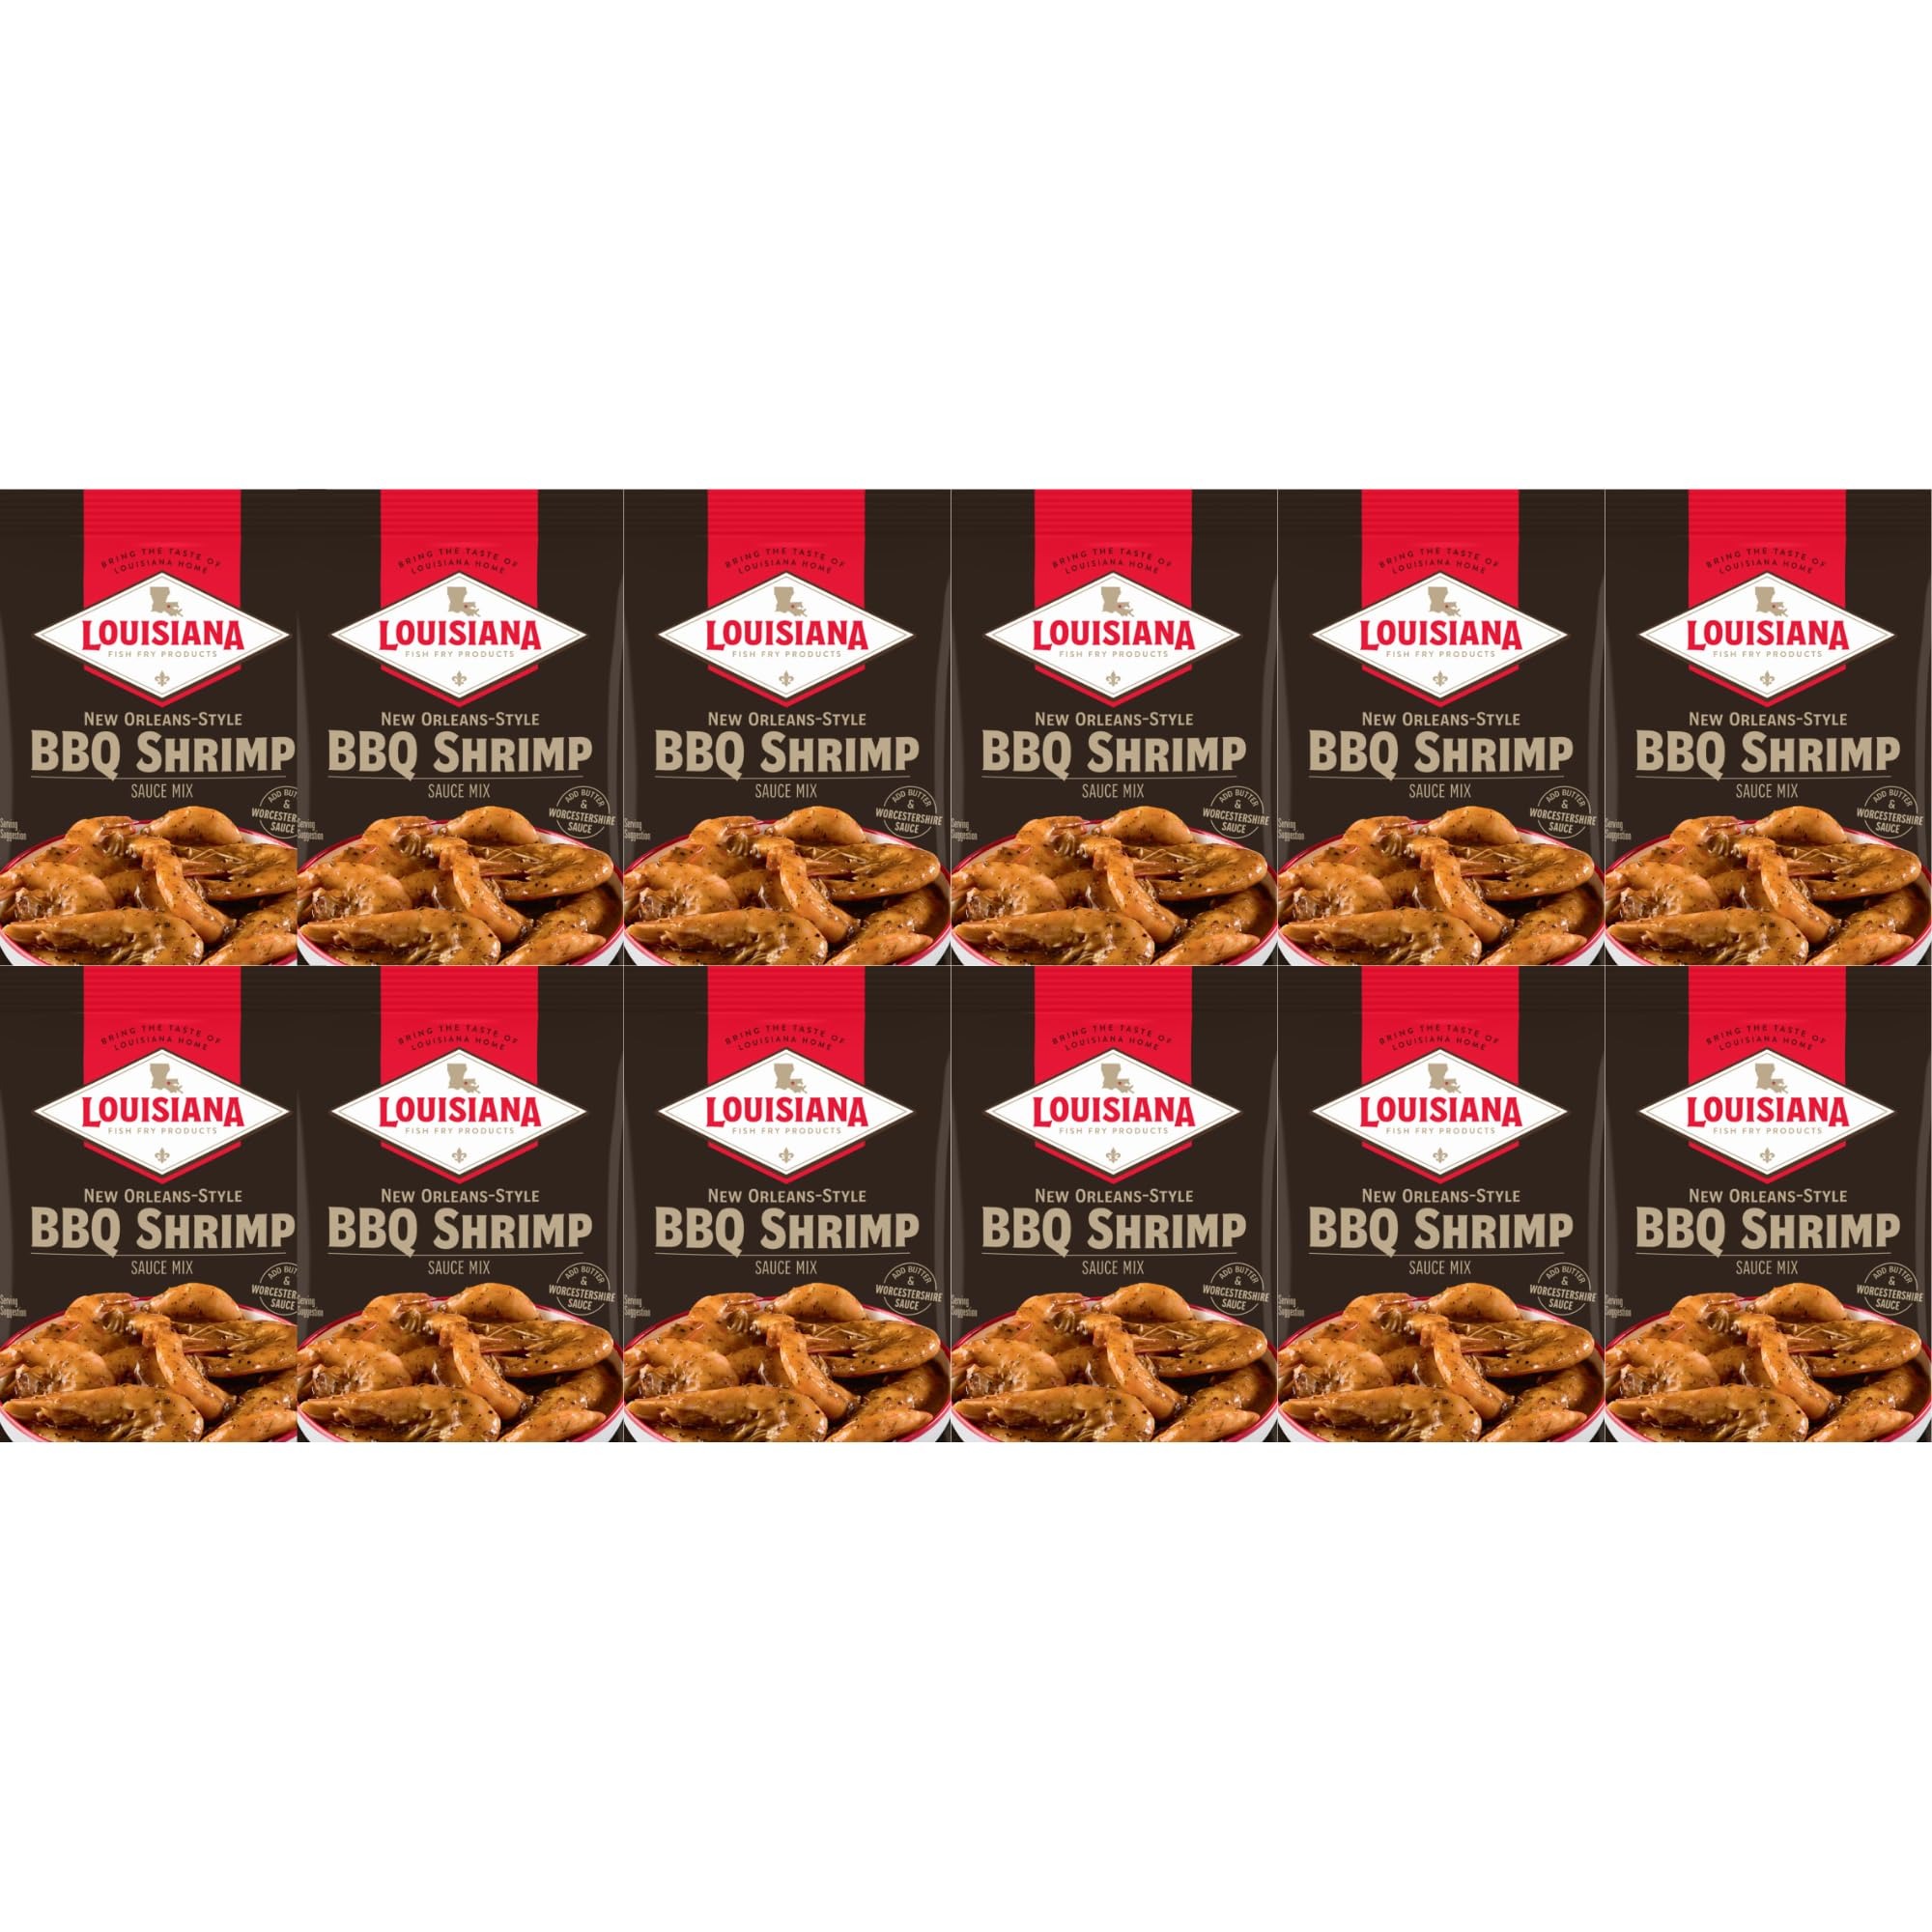
Item Name: Louisiana Fish Fry Products BBQ Shrimp Sauce Mix, 1.5 Oz, Pack of 12
Bullet Point 1: Contains 12 - 1.5oz BBQ Shrimp Sauce Mix
Bullet Point 2: Zesty blend of spices, including rosemary
Bullet Point 3: Also great for shrimp, chicken, or charbroiled oysters
Bullet Point 4: Just requires Worcestershire sauce and butter
Bullet Point 5: Takes less than 30 minutes to create a standout meal!
Value: 18.0
Unit: Ounce

Price: 34.165